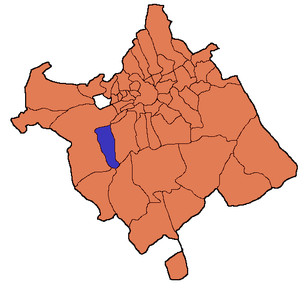
Sangonera la Verde est une localité de l'Espagne. Elle se trouve à environ 9 km de la capitale régionale, Murcie.